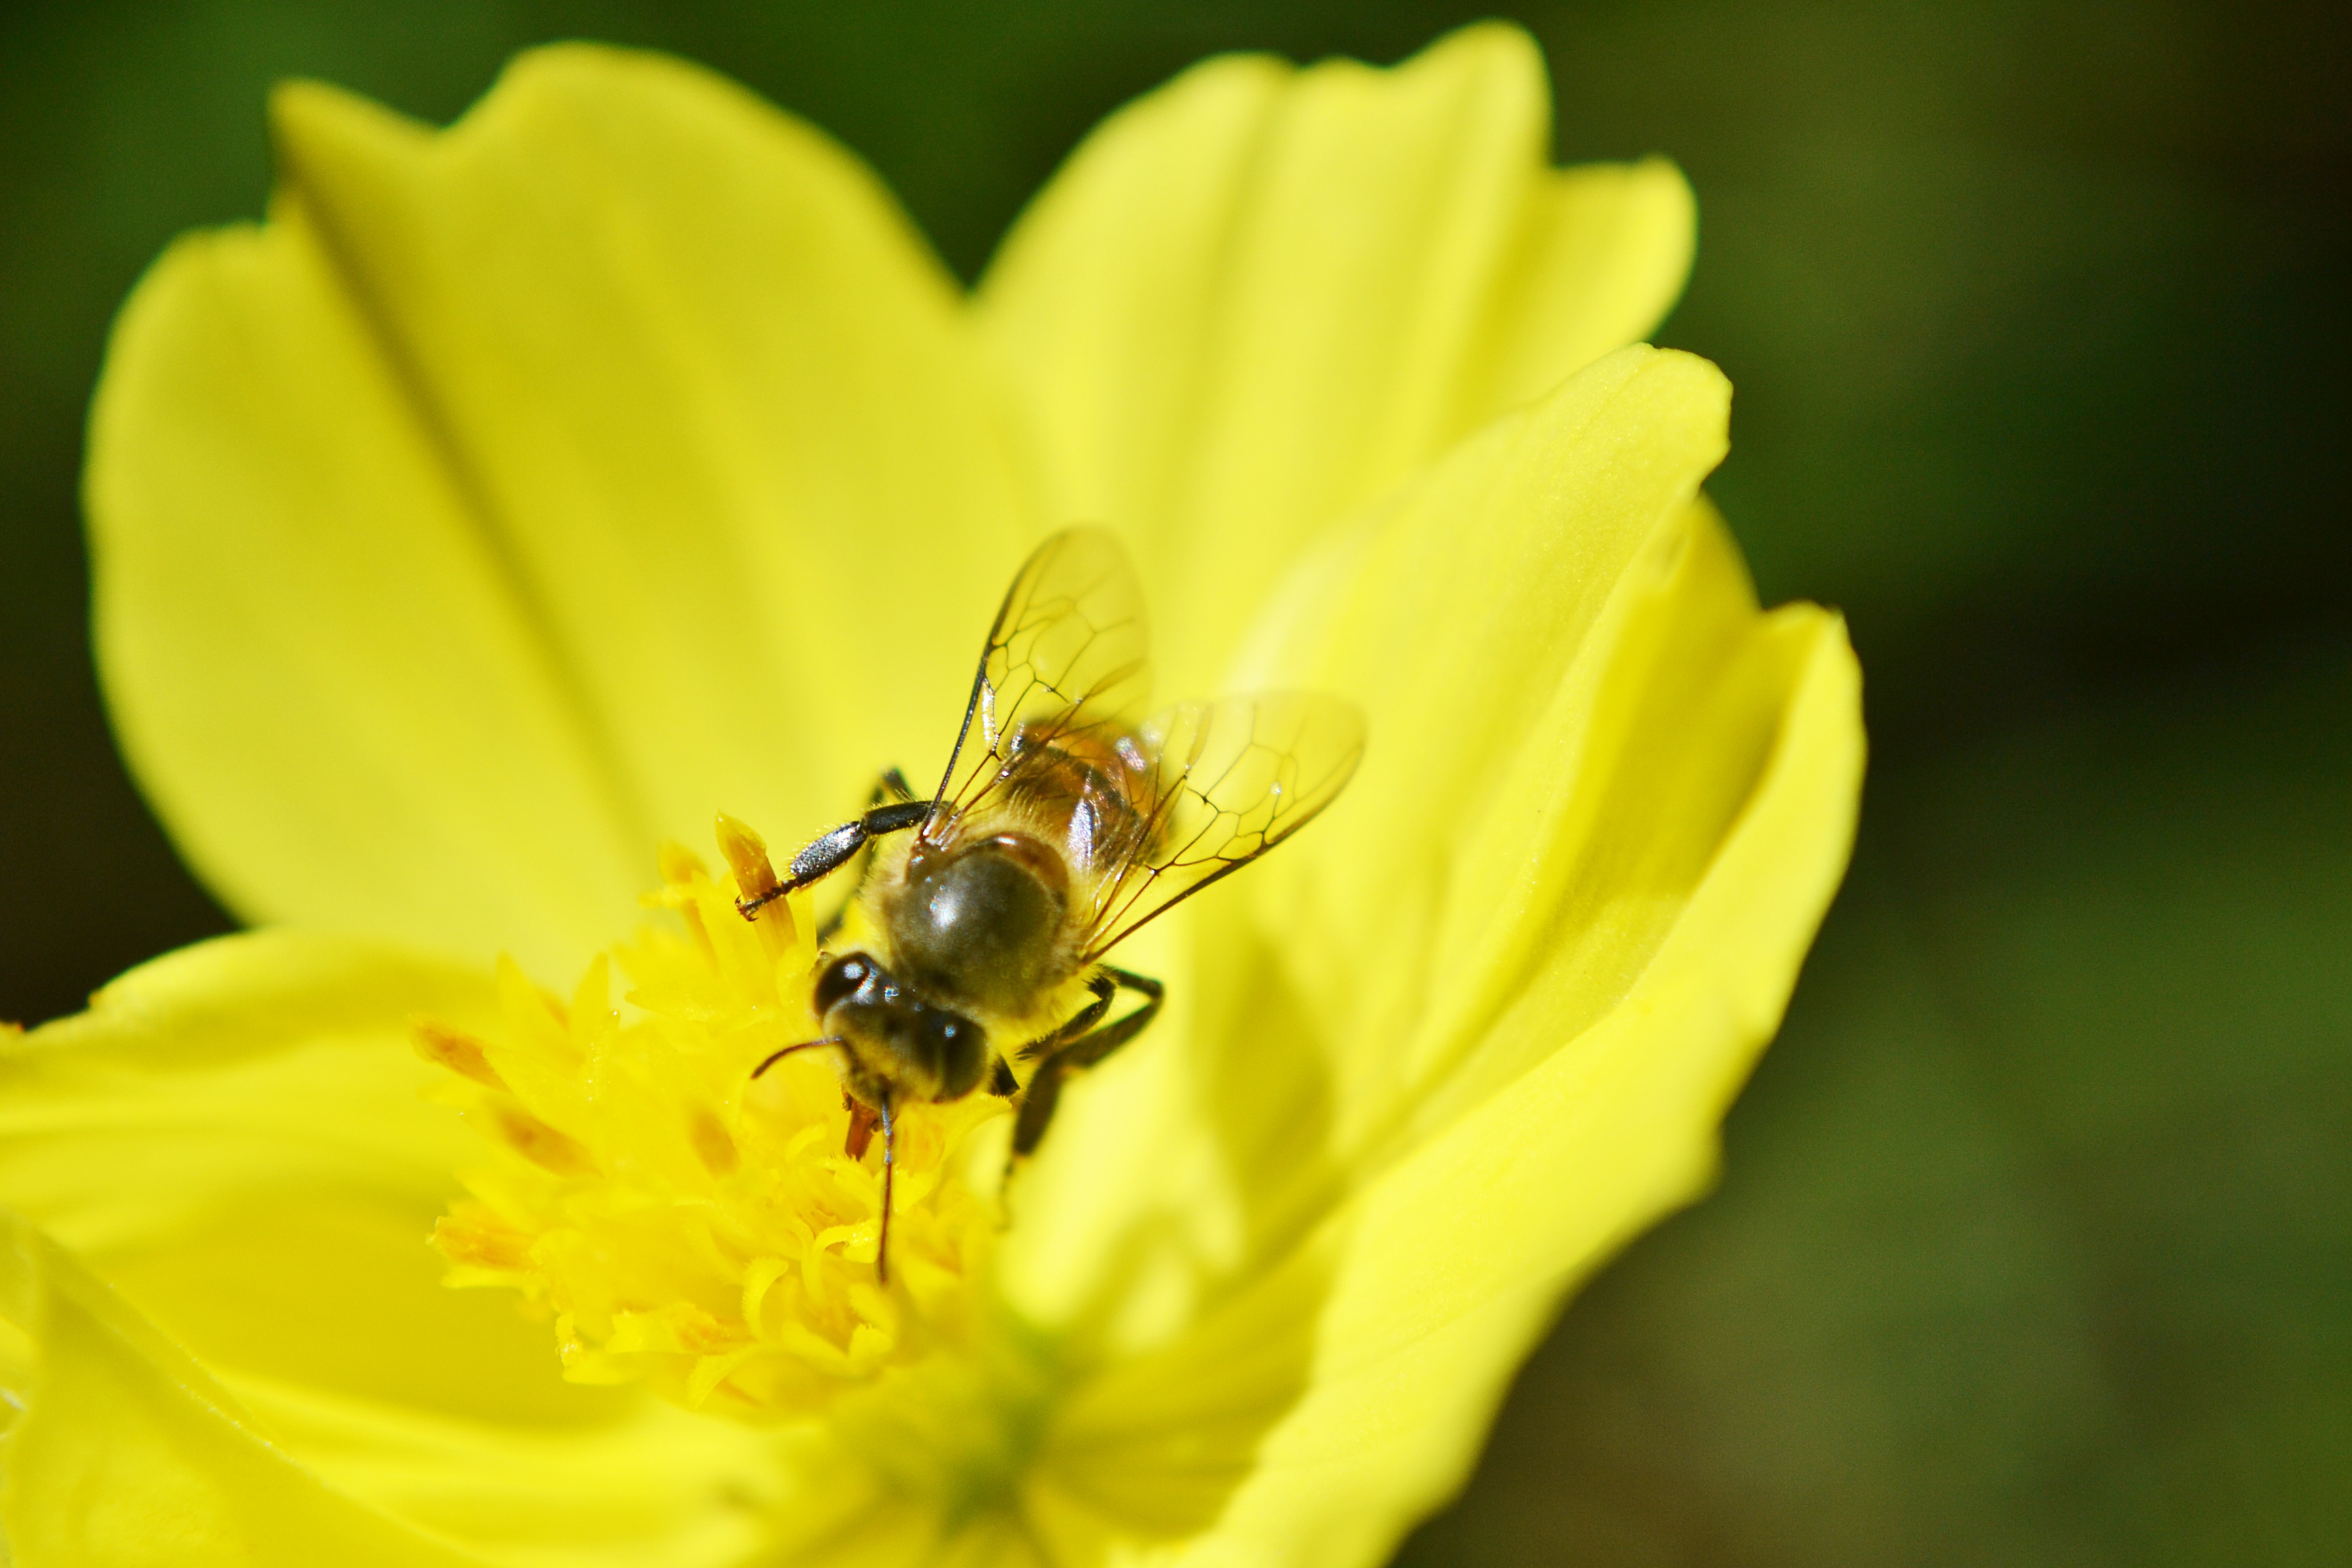
nature, blossom, plant, photography, flower, petal, animal, fly, honey, busy, wild, pollen, insect, botany, yellow, flora, fauna, invertebrate, wildflower, close up, free photos, wings, bee, anthophila, poison, fast, active, sri lanka, nectar, ceylon, sting, smart, macro photography, honey bee, inset, plant stem, membrane winged insect, mawanella